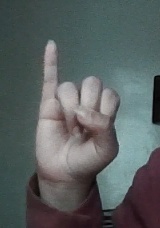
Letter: meem